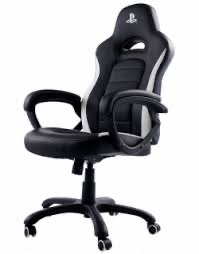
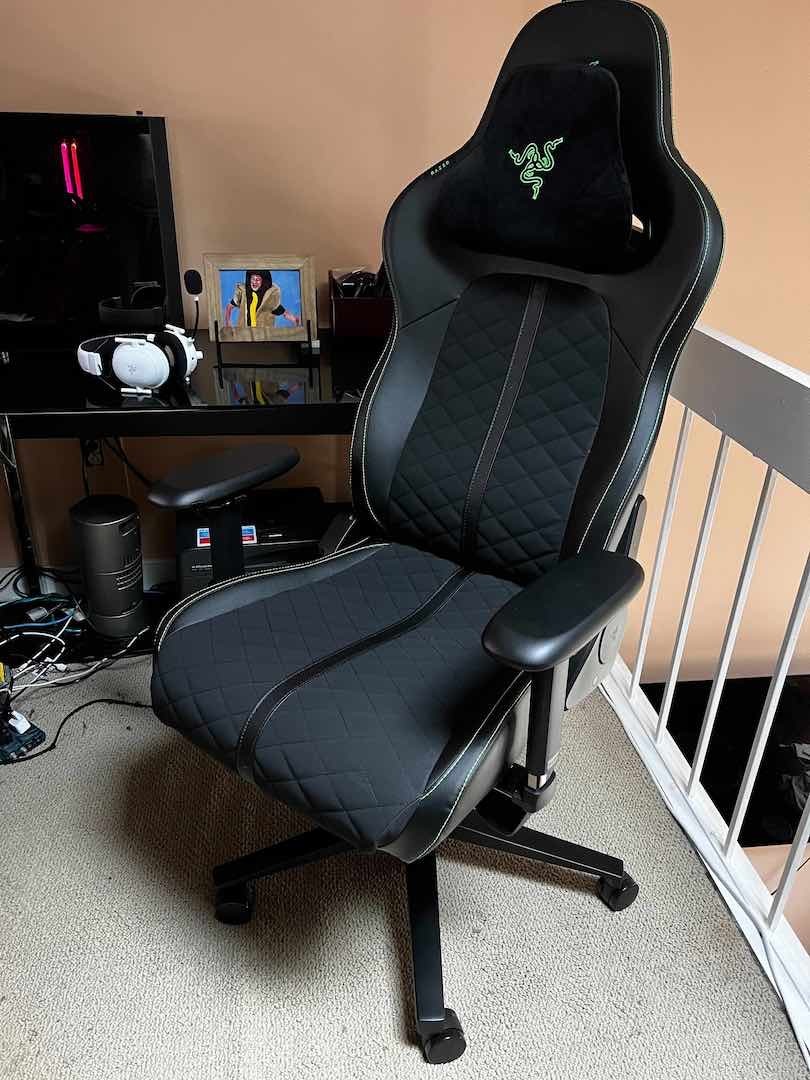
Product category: items_chair
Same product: no